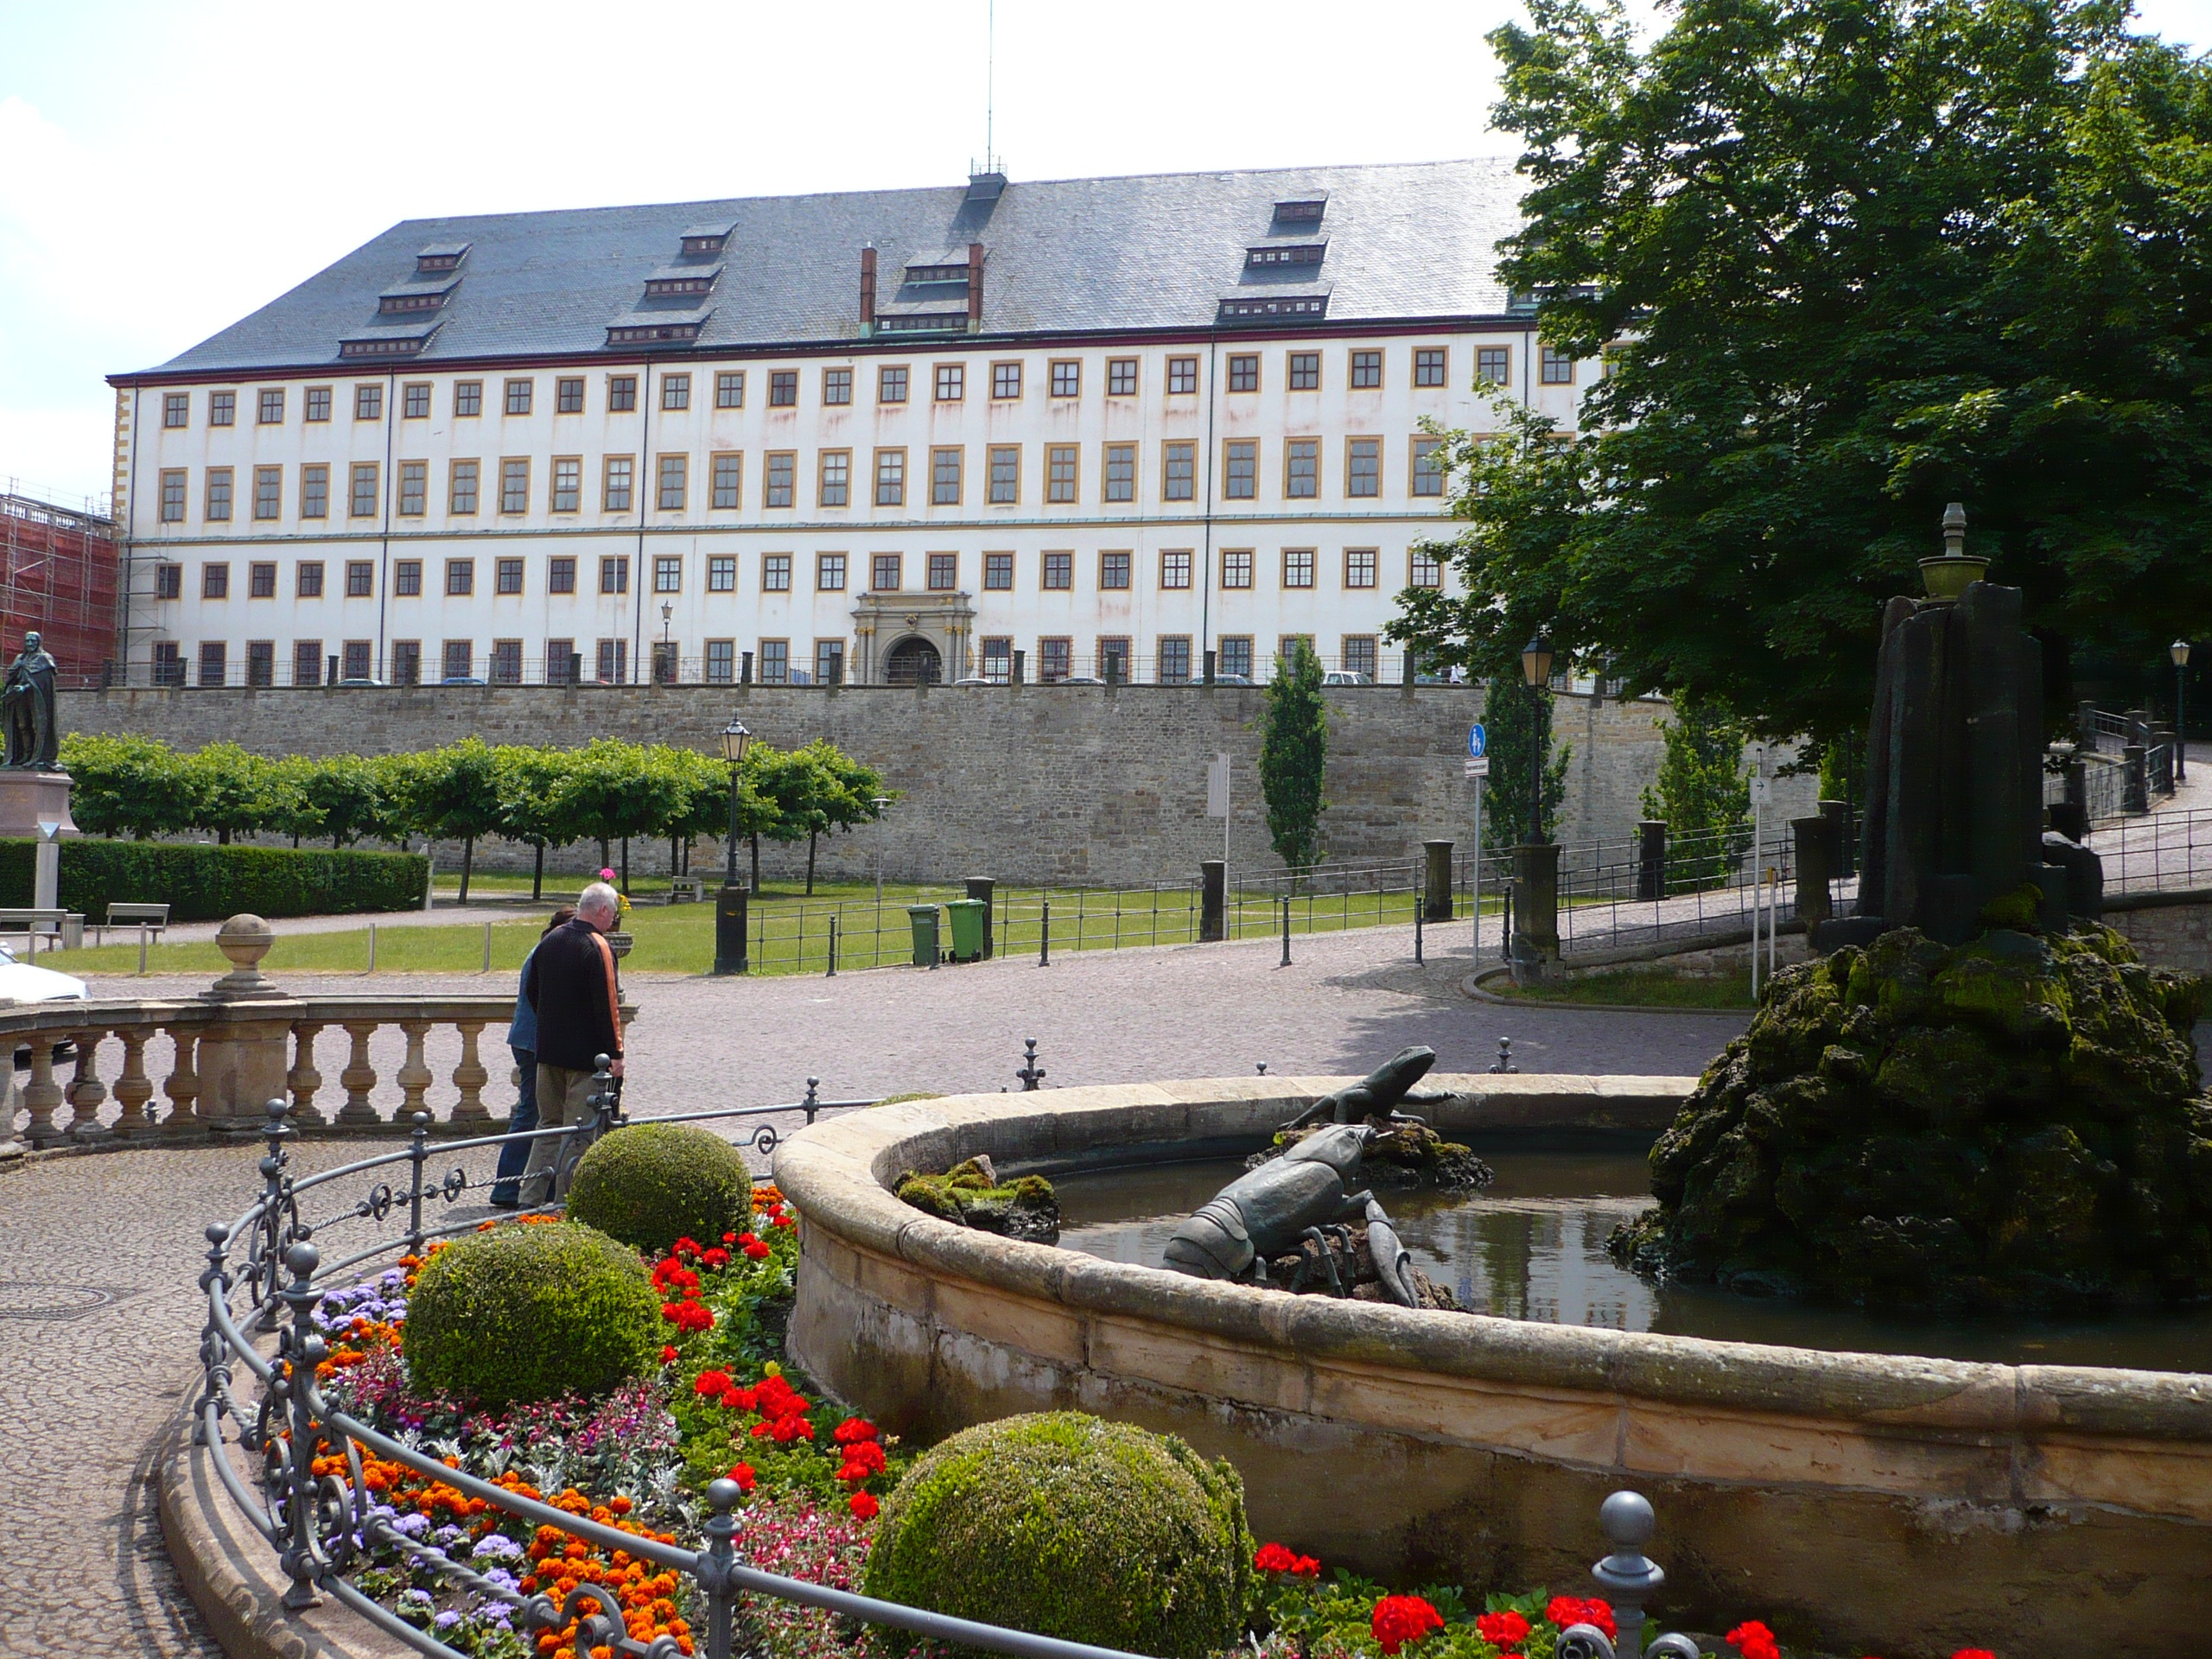
building, chateau, palace, city, monument, plaza, landmark, memorial, courtyard, town square, tourist attraction, estate, gotha, friedenstein castle, before wasserkunst gotha